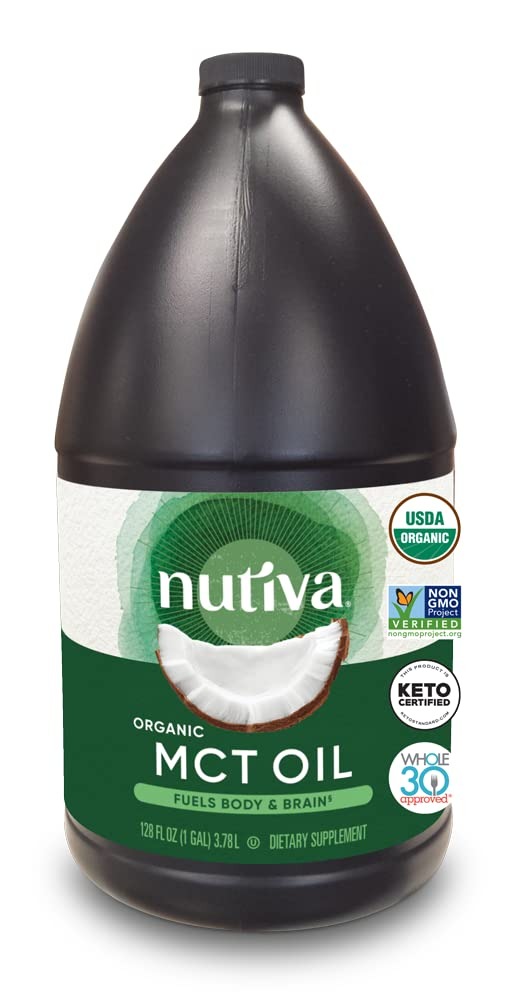
Item Name: Nutiva Organic MCT Oil, 1 gallon, Unflavored for Coffee, Non-GMO made from Organic Coconuts, Keto Friendly, Best Oil Wellness Ketosis Supplement, 14g of C8 & C10 per serving
Bullet Point 1: Purest, highest USDA organic concentration guaranteed to contain 93% Medium Chain Triglycerides and high in Caprylic and Capric Acids
Bullet Point 2: Product Note: Exposure to heat or sunlight may lead to melting/damage of product. Hence customers are expected to be available during the product delivery
Bullet Point 3: MCTs can help your body’s ability to burn body fat as energy and boost natural energy, metabolism, mental clarity, and cognitive function for low-carb diets
Bullet Point 4: Odorless, tasteless MCT oil perfectly blends with drinks and food like coffee, protein shakes, salad dressing
Bullet Point 5: Perfect energy-boosting complement to Whole30, vegetarian, vegan, whole food, paleo, ketogenic, and gluten-free diets
Bullet Point 6: Nutiva partners with organic farmers to source the world’s finest fresh organic coconuts and stringently adheres to USDA certified organic and non-GMO guidelines to deliver food that is good for you and good for the planet.
Value: 128.0
Unit: Fl Oz

Price: 110.81